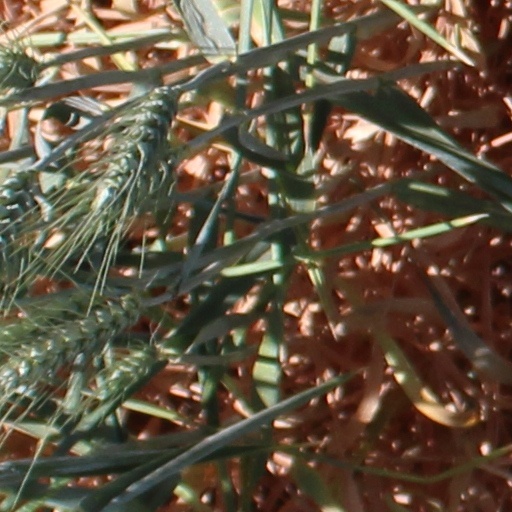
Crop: wheat